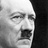
Emotion: sad